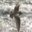
Label: bird